National Institute of Food and Agriculture

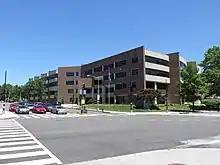
NIFA headquarters in Washington, D.C., in 2019, prior to the Kansas City relocation.

The National Institute of Food and Agriculture (NIFA) is a U.S. federal government body whose creation was mandated in the Food, Conservation, and Energy Act of 2008. Its purpose is to consolidate all federally funded agricultural research, and it is subordinate to the Department of Agriculture. It replaced the Cooperative State Research, Education, and Extension Service in 2009. Dr. Jaye L. Hamby was appointed NIFA Director on March 20, 2025.